Margaret Hamilton (actress)

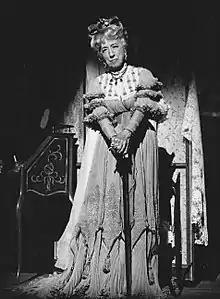
Hamilton as Madame Armfeldt in the national tour of "A Little Night Music", 1974

Hamilton made her Broadway debut in 1932, as Helen Hallam in Rose Franken's play "Another Language", to immensely positive reviews, praised for her dry wit and comedic timing. In 1943, she played Gertrude Goldsmith in another Franken play, "Outrageous Fortune", which was notable for openly tackling antisemitism and homosexuality in the early 1940s. Critics were divided on the play's themes, but Hamilton's performance was praised.